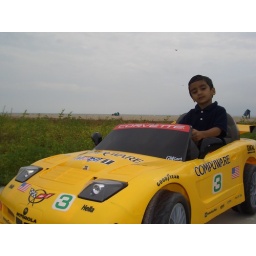
my cousin in his car by the beach